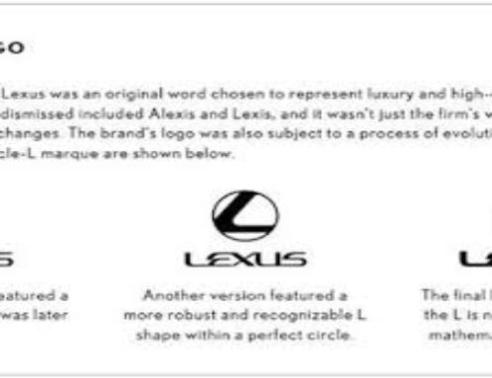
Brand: lexus-2
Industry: Transportation